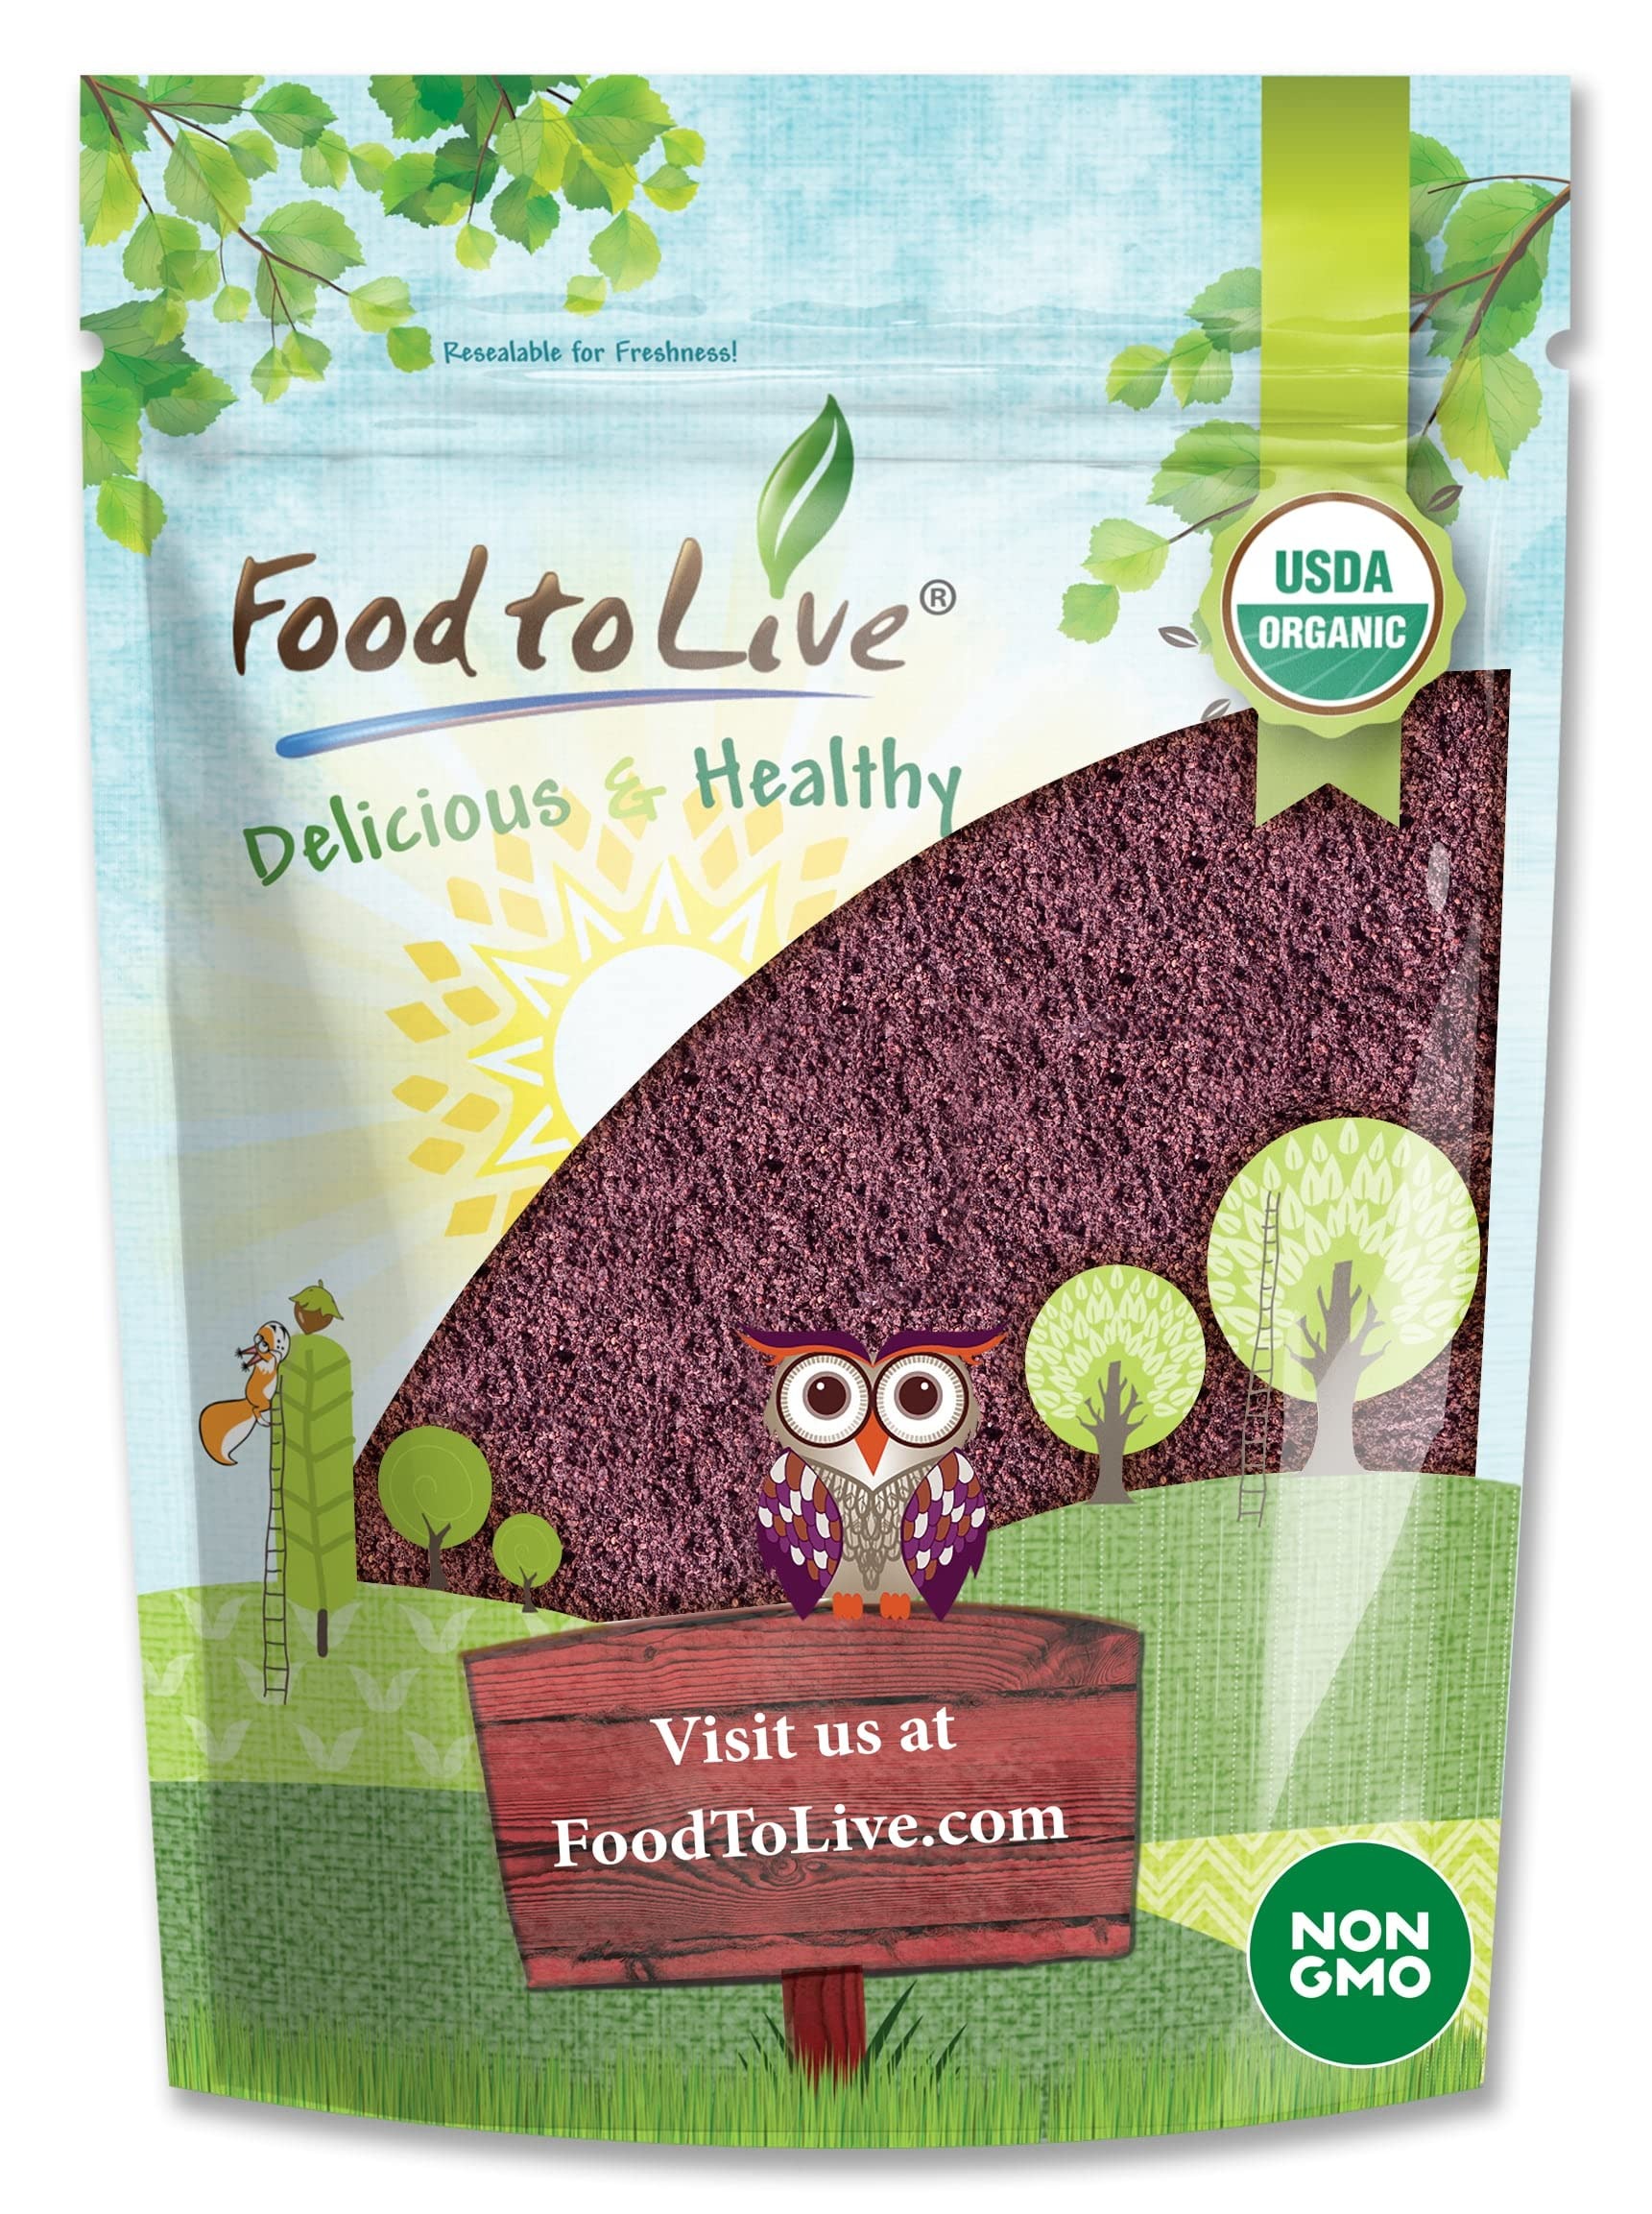
Item Name: Food to Live Organic Acai Berry Powder, 8 Ounces – Non-GMO, Kosher, Raw, Vegan, Freeze-Dried, Unsweetened, Unsulfured, Bulk
Value: 8.0
Unit: Ounce

Price: 27.1